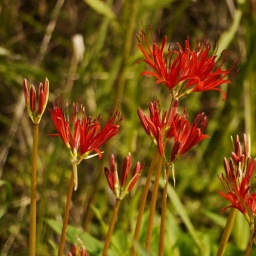
Higan-bana in the fields near Nanatsuka Station, in the north of Hiroshima Prefecture. These flowers are a real sign of autumn.